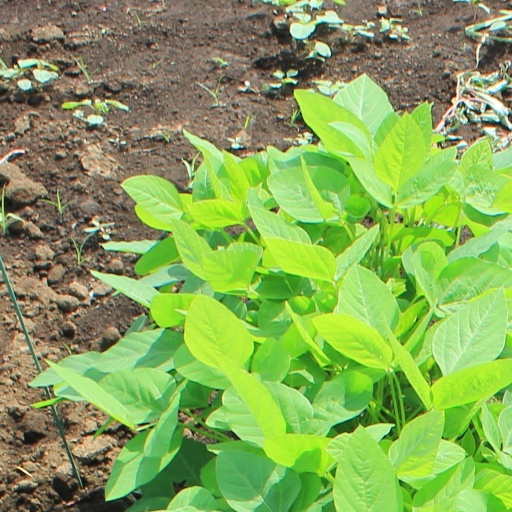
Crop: soybean